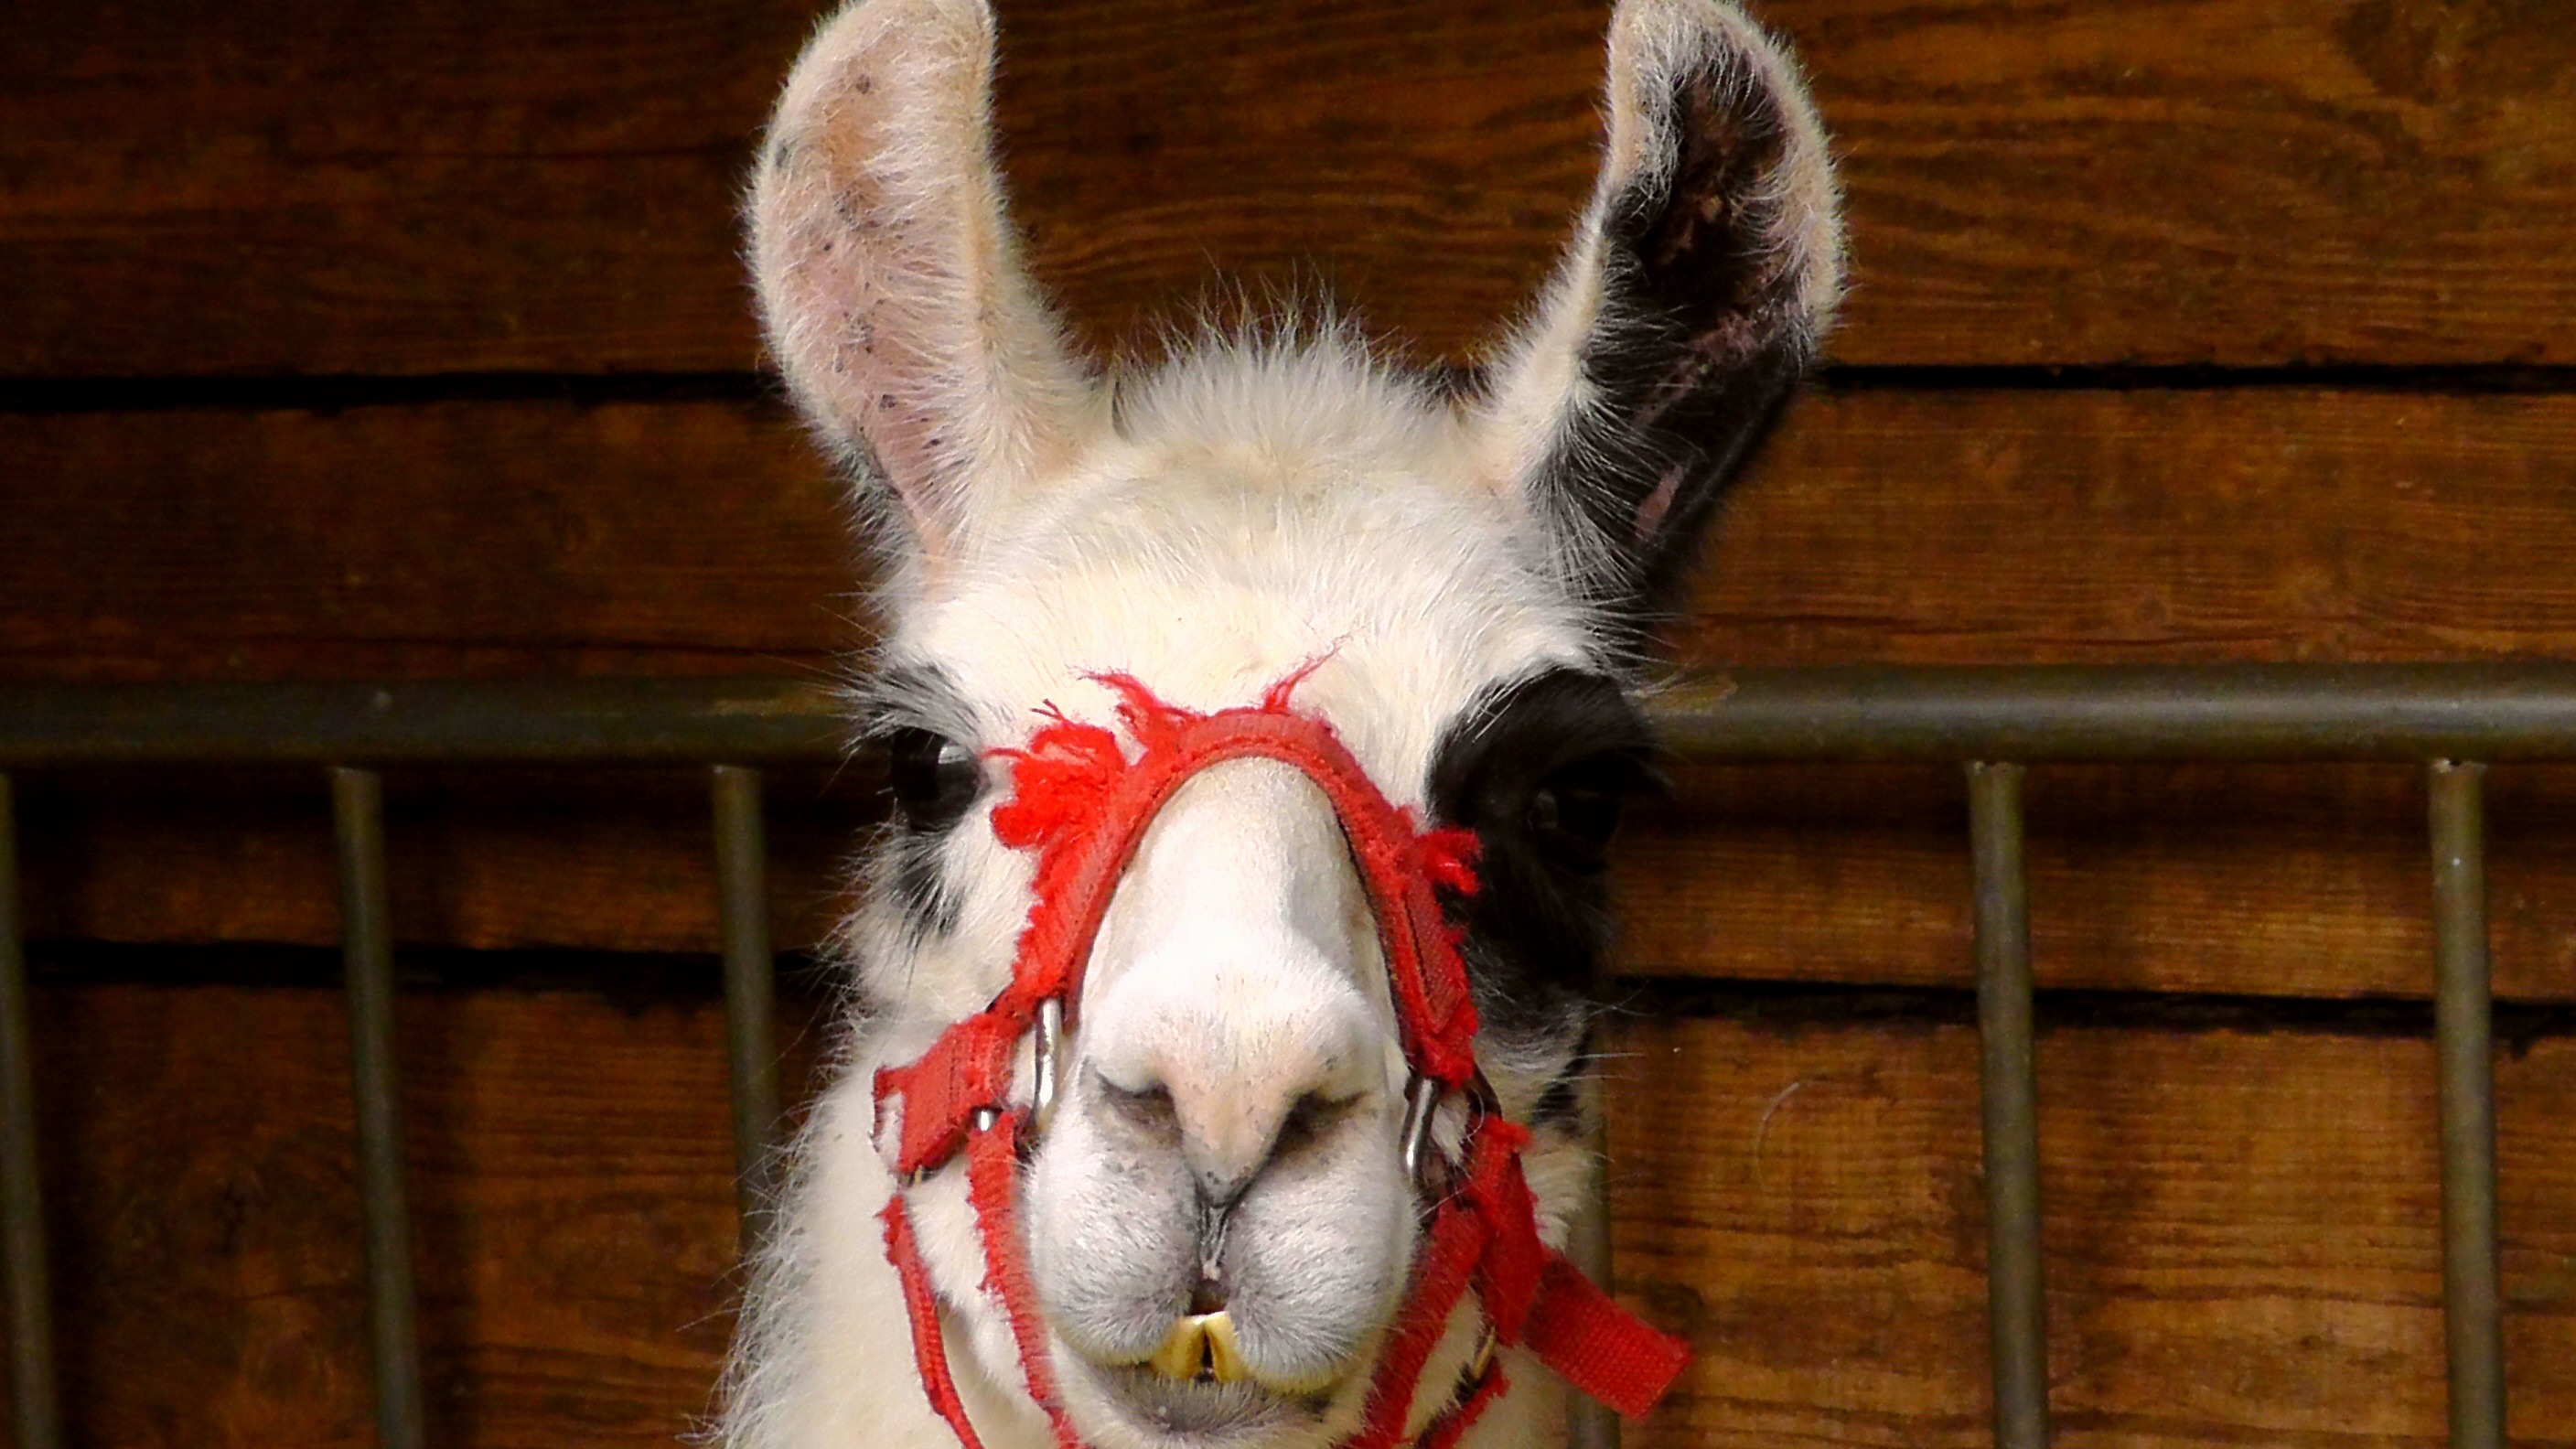
nature, animal, livestock, africa, mammal, rabbit, llama, head, lama, vertebrate, circus, camel like mammal, horse like mammal, rabits and hares, zirkustier